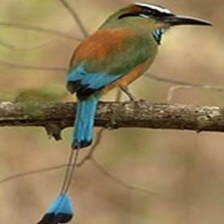
Species: TURQUOISE MOTMOT
Scientific name: EUMOMOTA SUPERCILIOSA